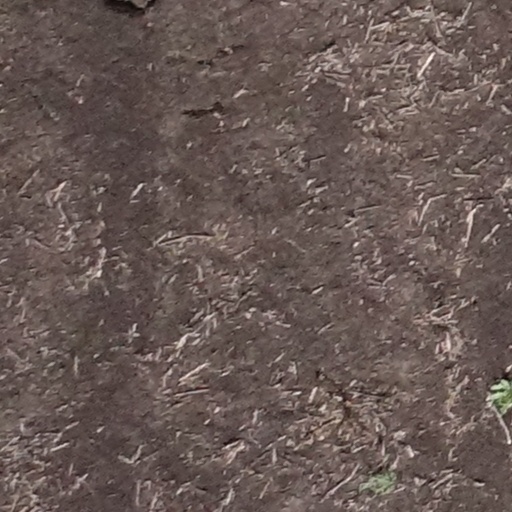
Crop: sorghum